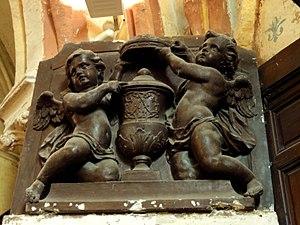
Mobilier de l'église (voir titre).
L'église Notre-Dame-de-l'Assomption de Montgeroult est une église catholique paroissiale située à Montgeroult, dans le Val-d'Oise, en Île-de-France. Fondée probablement vers 1070, l'église dépendait de l'abbaye de Saint-Denis sous tout l'Ancien Régime. Aucun élément concret ne confirme toutefois la tradition locale, selon laquelle un monastère aurait été associé à l'église avant la construction du château, et l'église ne constitue pas non plus l'ancienne chapelle du château. Pour un édifice d'aussi petites dimensions, son architecture atteint un très bon niveau, et son chœur possède même des galeries anciennement ouvertes sur combles. Les six travées orientales ont été édifiées en trois campagnes entre 1190 et 1240 environ, et reflètent les différentes étapes de développement de l'architecture gothique, jusqu'à l'apparition du style gothique rayonnant qui se manifeste sur l'étage supérieur du clocher. La base du clocher utilise des piliers antérieurs à tout le reste, et l'arc triomphal en plein cintre ouvrant sur la nef permet de faire remonter ces éléments aux débuts de la paroisse. La courte nef et ses deux bas-côtés sont les parties les plus récentes.